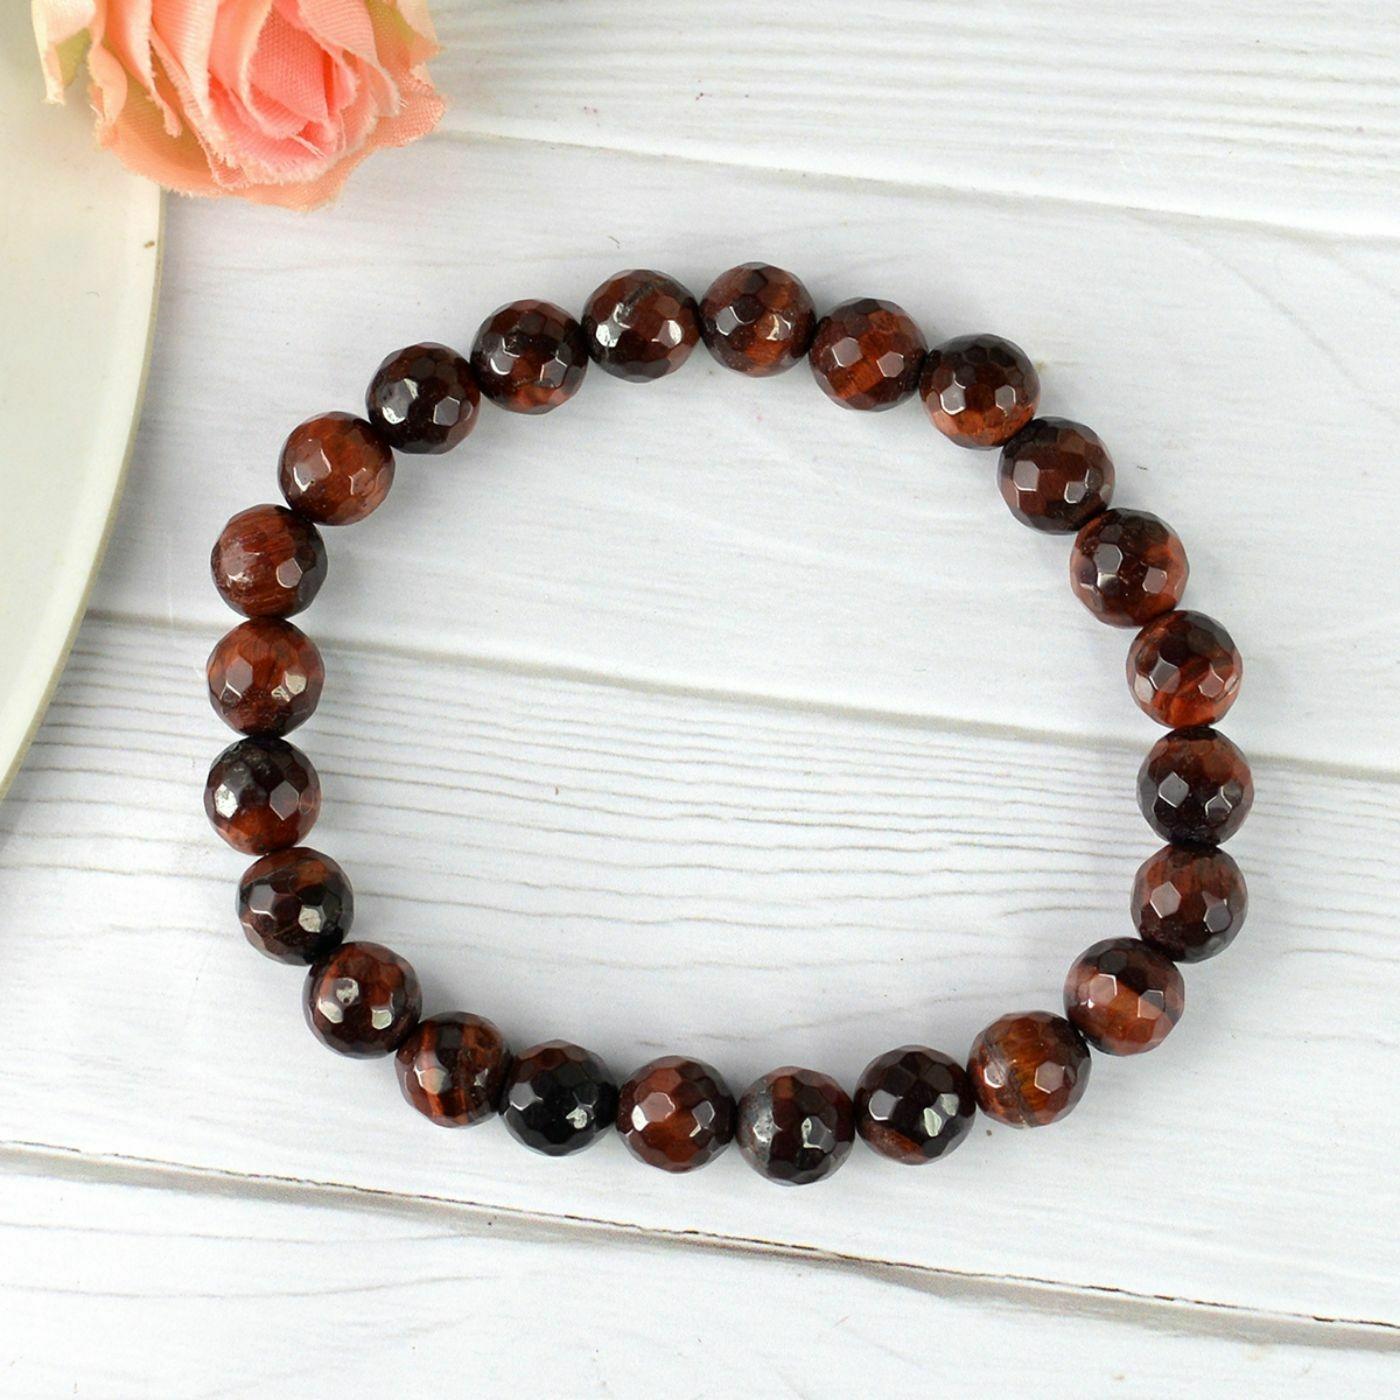
Reiki Crystal Products Red Tiger Eye Faceted Bead 8 mm Bracelet for Reiki and Crystal Healing Stones
Type: Bracelets & Bangles
Brand: Reiki Crystal Products
Price: Rs. 725
Stretchable Elastic Handmade Natural Crystal Stone Bracelet | Diameter : 2.5 Inch. | Stone Size - 8 mm DC | Charged By Reiki Grand Master & Vastu Expert
Features: Stretchable Elastic Handmade Natural Crystal Stone Bracelet | Diameter : 2.5 Inch. | Stone Size - 8 mm | Shape : Diamond Cut | Charged By Reiki Grand Master & Vastu Expert,Natural Healing Stone for Reiki Healing, Crystal Healing, Numerology, Tarot, Astrology, Vastu, Angle Healing & Feng Shui,100% Authentic, Original and Natural Healing Stone / Crystal - small holes, crack marks on the surface or inside the stones are often visible,Material : Natural Healing Stones See Images & Product Description For Healing Properties /Advantages,Stylish Party-Daily-Office-Casual Wear Reiki Healing Stone Bracelet for Men, Women, Boys, Girls. Best for Gifting & Personal Use.
Included: Pack Of 1 X Red Tiger Eye 8 mm DC Bracelet